Lexington Extension of the Louisville Southern Railroad

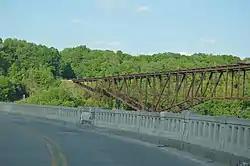

The Lexington Extension of the Louisville Southern Railroad, in Anderson and Woodford counties near Lawrenceburg, Kentucky, was listed on the National Register of Historic Places in 2004.